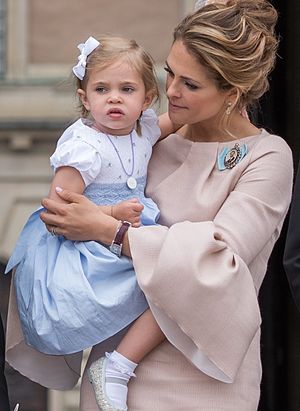
Prinsesse Leonore af Sverige
Prinsesse Leonore med hendes mor i 2016
Prinsesse Leonore, hertuginde af Gotland, er prinsesse af Sverige og hertuginde af Gotland.